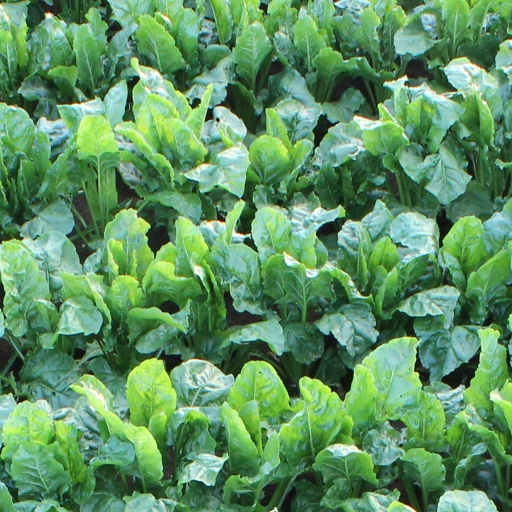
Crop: sugar beet